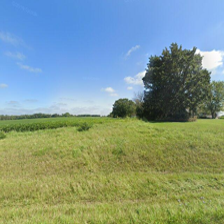
Label: streetView